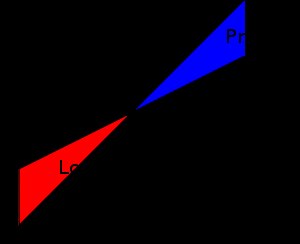
Breakeven
Punktet for breakeven indtegnet i et koordinatsystem
Breakeven er en betegnelse brugt i en speciel analyse, som udtryk for det punkt, hvor fortjenesten er lig med omkostningerne – dvs hvor en indtægts- og en omkostningskurve skærer hinanden. Kurverne er i dette tilfælde funktion af den omsatte mængde.